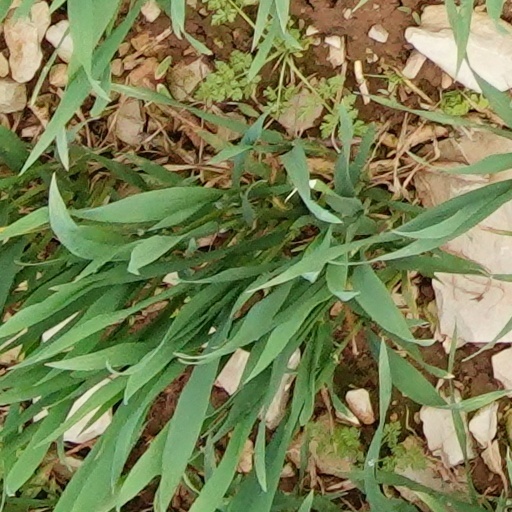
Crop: wheat